Ascalon

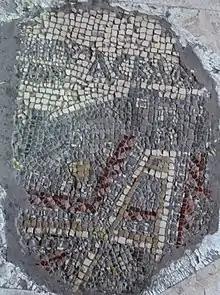
ΑϹΚΑΛ[ⲰΝ] / ASKAL[ŌN] on the Madaba Map

The 4th century CE was the time during which a process of Christianization began in Ascalon. This process was not peaceful, and numerous Christian sources recount the hostilities between pagans and Christians. Eusebius reports that in 311, during the Diocletianic Persecution, residents of Ascalon martyred Egyptian Christians. Hostilities are reported again during the reign of Julian ( 361–363), who restored paganism in the empire. His stay in Antioch between June 362 and April 363 encouraged his pagan supporters and is marked as time of particular unrest. Ambrose of Milan (339–397) reports that pagans burnt a basilica in Ascalon and the 5th century Christian historian Theodoret recounts atrocities against bishops and women. Archaeological evidence of the hostilities comes from a milestone found north of Ascalon, near a Christian suburb of the city. The milestone is inscribed with both "God is one" and "Be victorious, Julian!". This was interpreted as a part of a propaganda war between Christians and pagans.